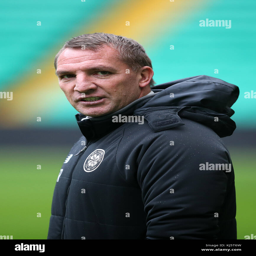
footballer during the training session